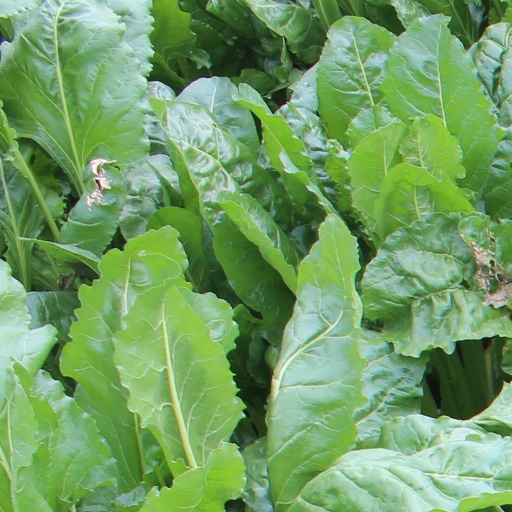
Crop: sugar beet